British response to the Zanzibar Revolution

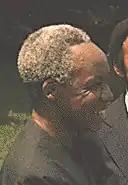
President Nyerere

The plan was to have used British troops from Aden and the Far East to launch a military intervention in Zanzibar. Giralda called for an infantry battalion and a tactical headquarters unit to be shipped from Aden to the British naval and air base on Gan in the Maldives, where they would rendezvous with a Royal Marines commando unit and vessels of the Royal Navy drawn from the Far East.